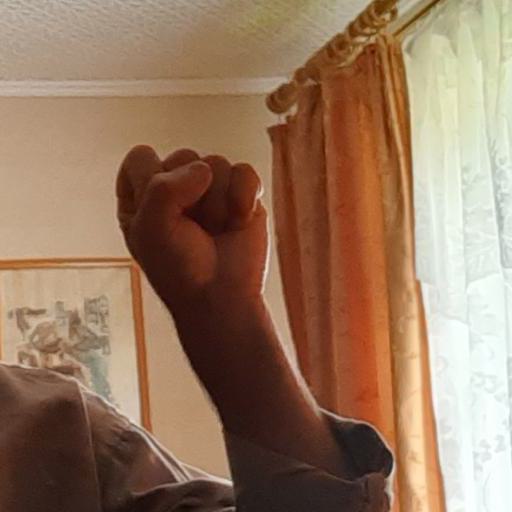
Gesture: fist